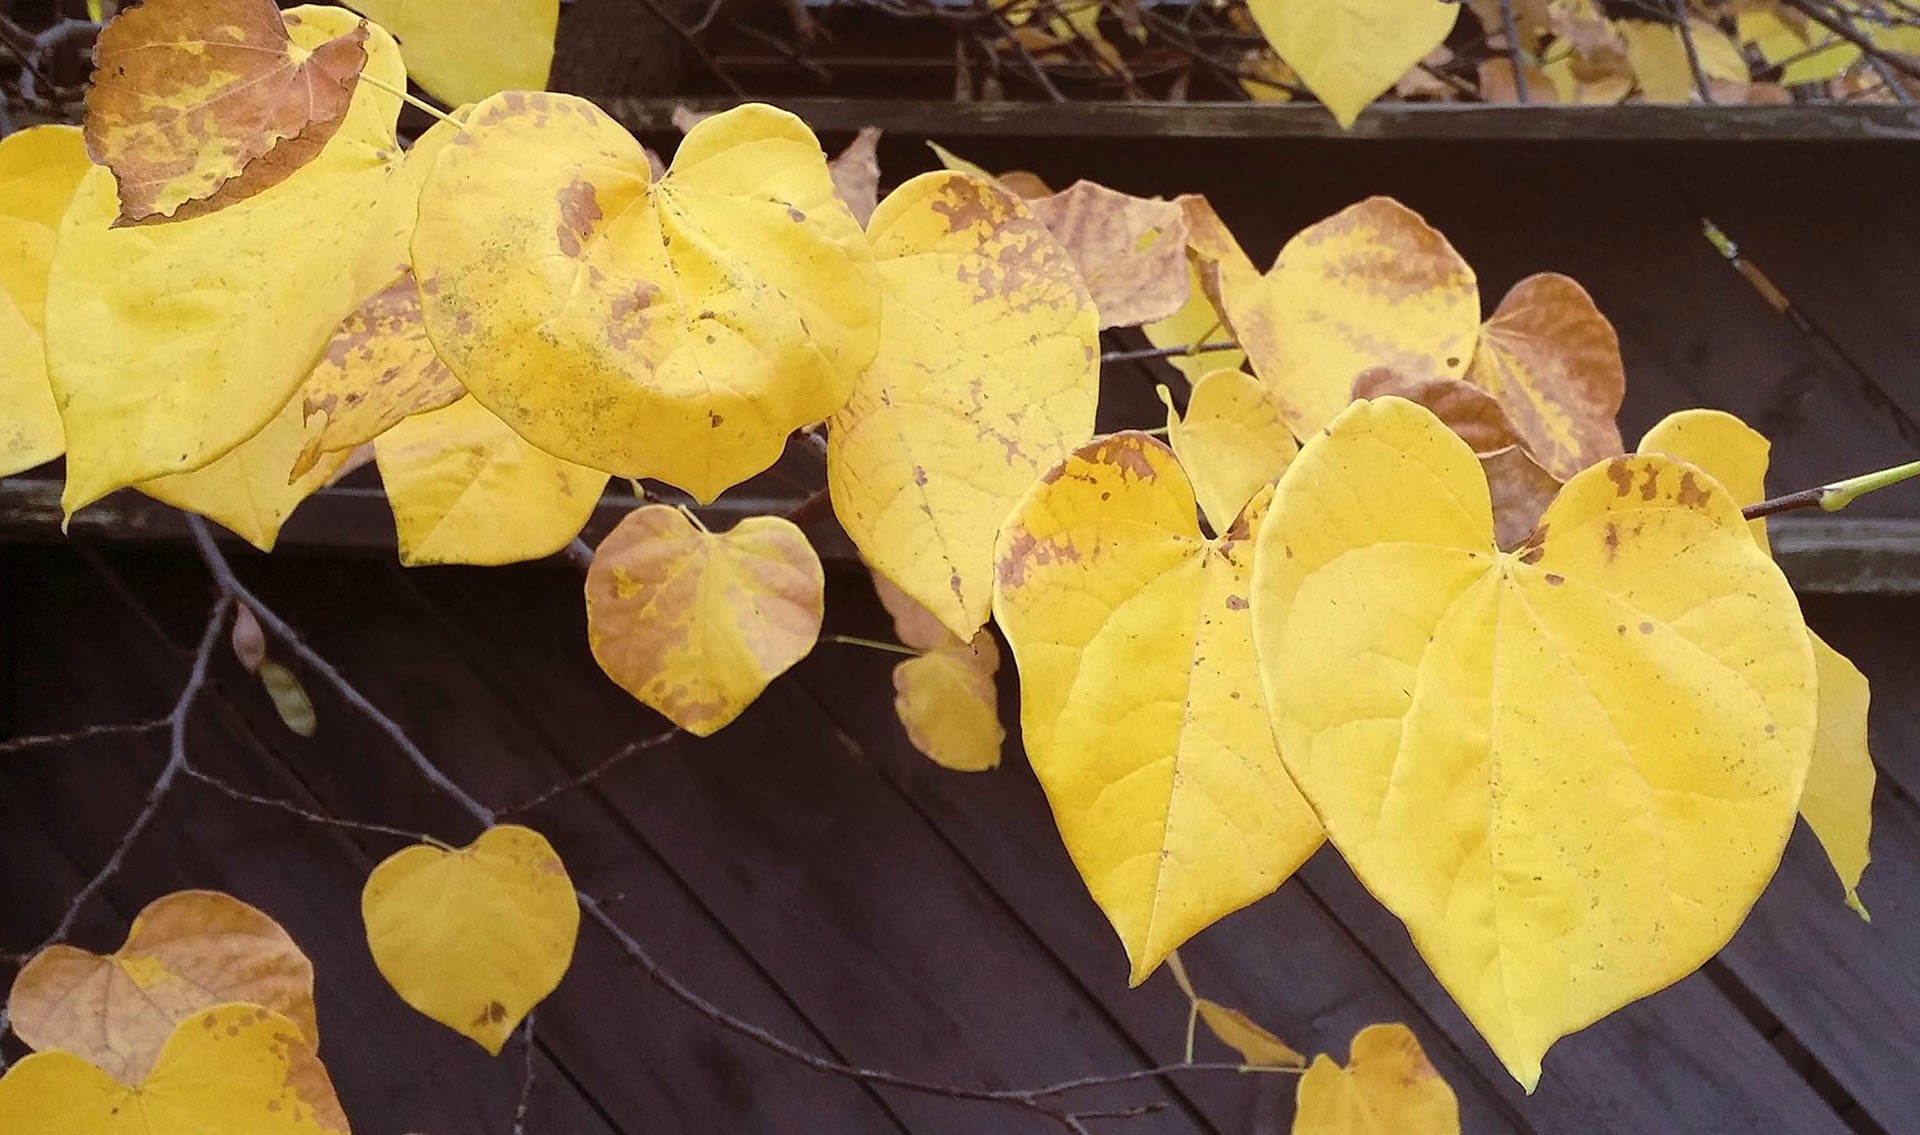
tree, fence, plant, wood, leaf, fall, flower, petal, foliage, color, autumn, botany, yellow, flora, season, maple leaf, seasons, branches, fall leaves, macro photography, maidenhair tree, woody plant